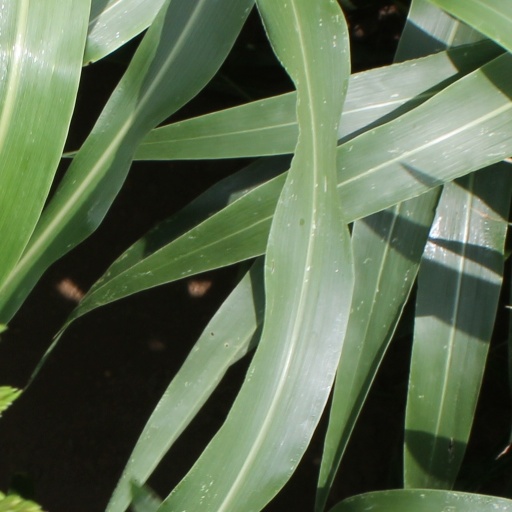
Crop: sorghum